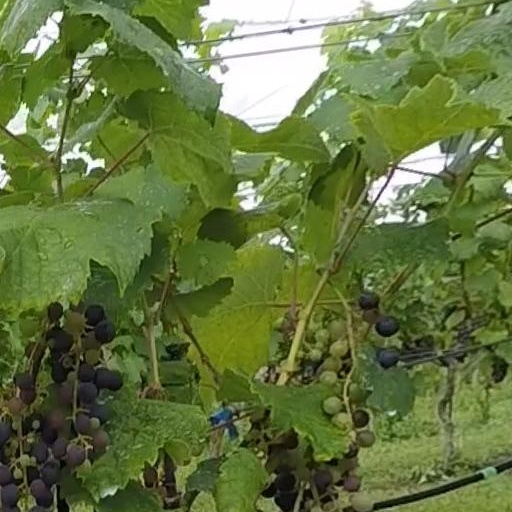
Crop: grape